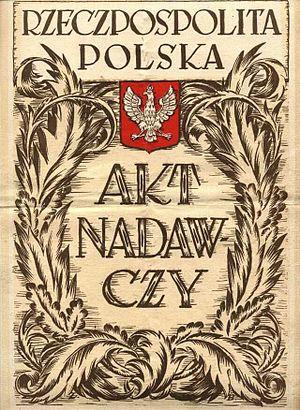
Un osadnik ou poselenets est un colon polonais, un membre des forces armées polonaises ayant démissionné par exemple, ou encore un citoyen ordinaire de la Deuxième république de Pologne, qui reçoit, après la Guerre soviéto-polonaise et dans les années qui suivent celle-ci, des terres en Ukraine occidentale ou en Biélorussie occidentale où il peut s'installer avec les membres de sa famille.